Royal National College for the Blind

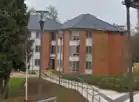
A large, three-storey brick building with a path leading up to the entrance and some trees in the foreground.

In the early 2000s the halls of residence at the Hereford campus underwent an extensive £1.5 million upgrade. The blocks were originally built when the campus was being used as a teacher training college during the 1960s and were updated to include modern facilities such as larger student bedrooms with en-suite bathrooms and space for televisions and computers, and improved social areas.